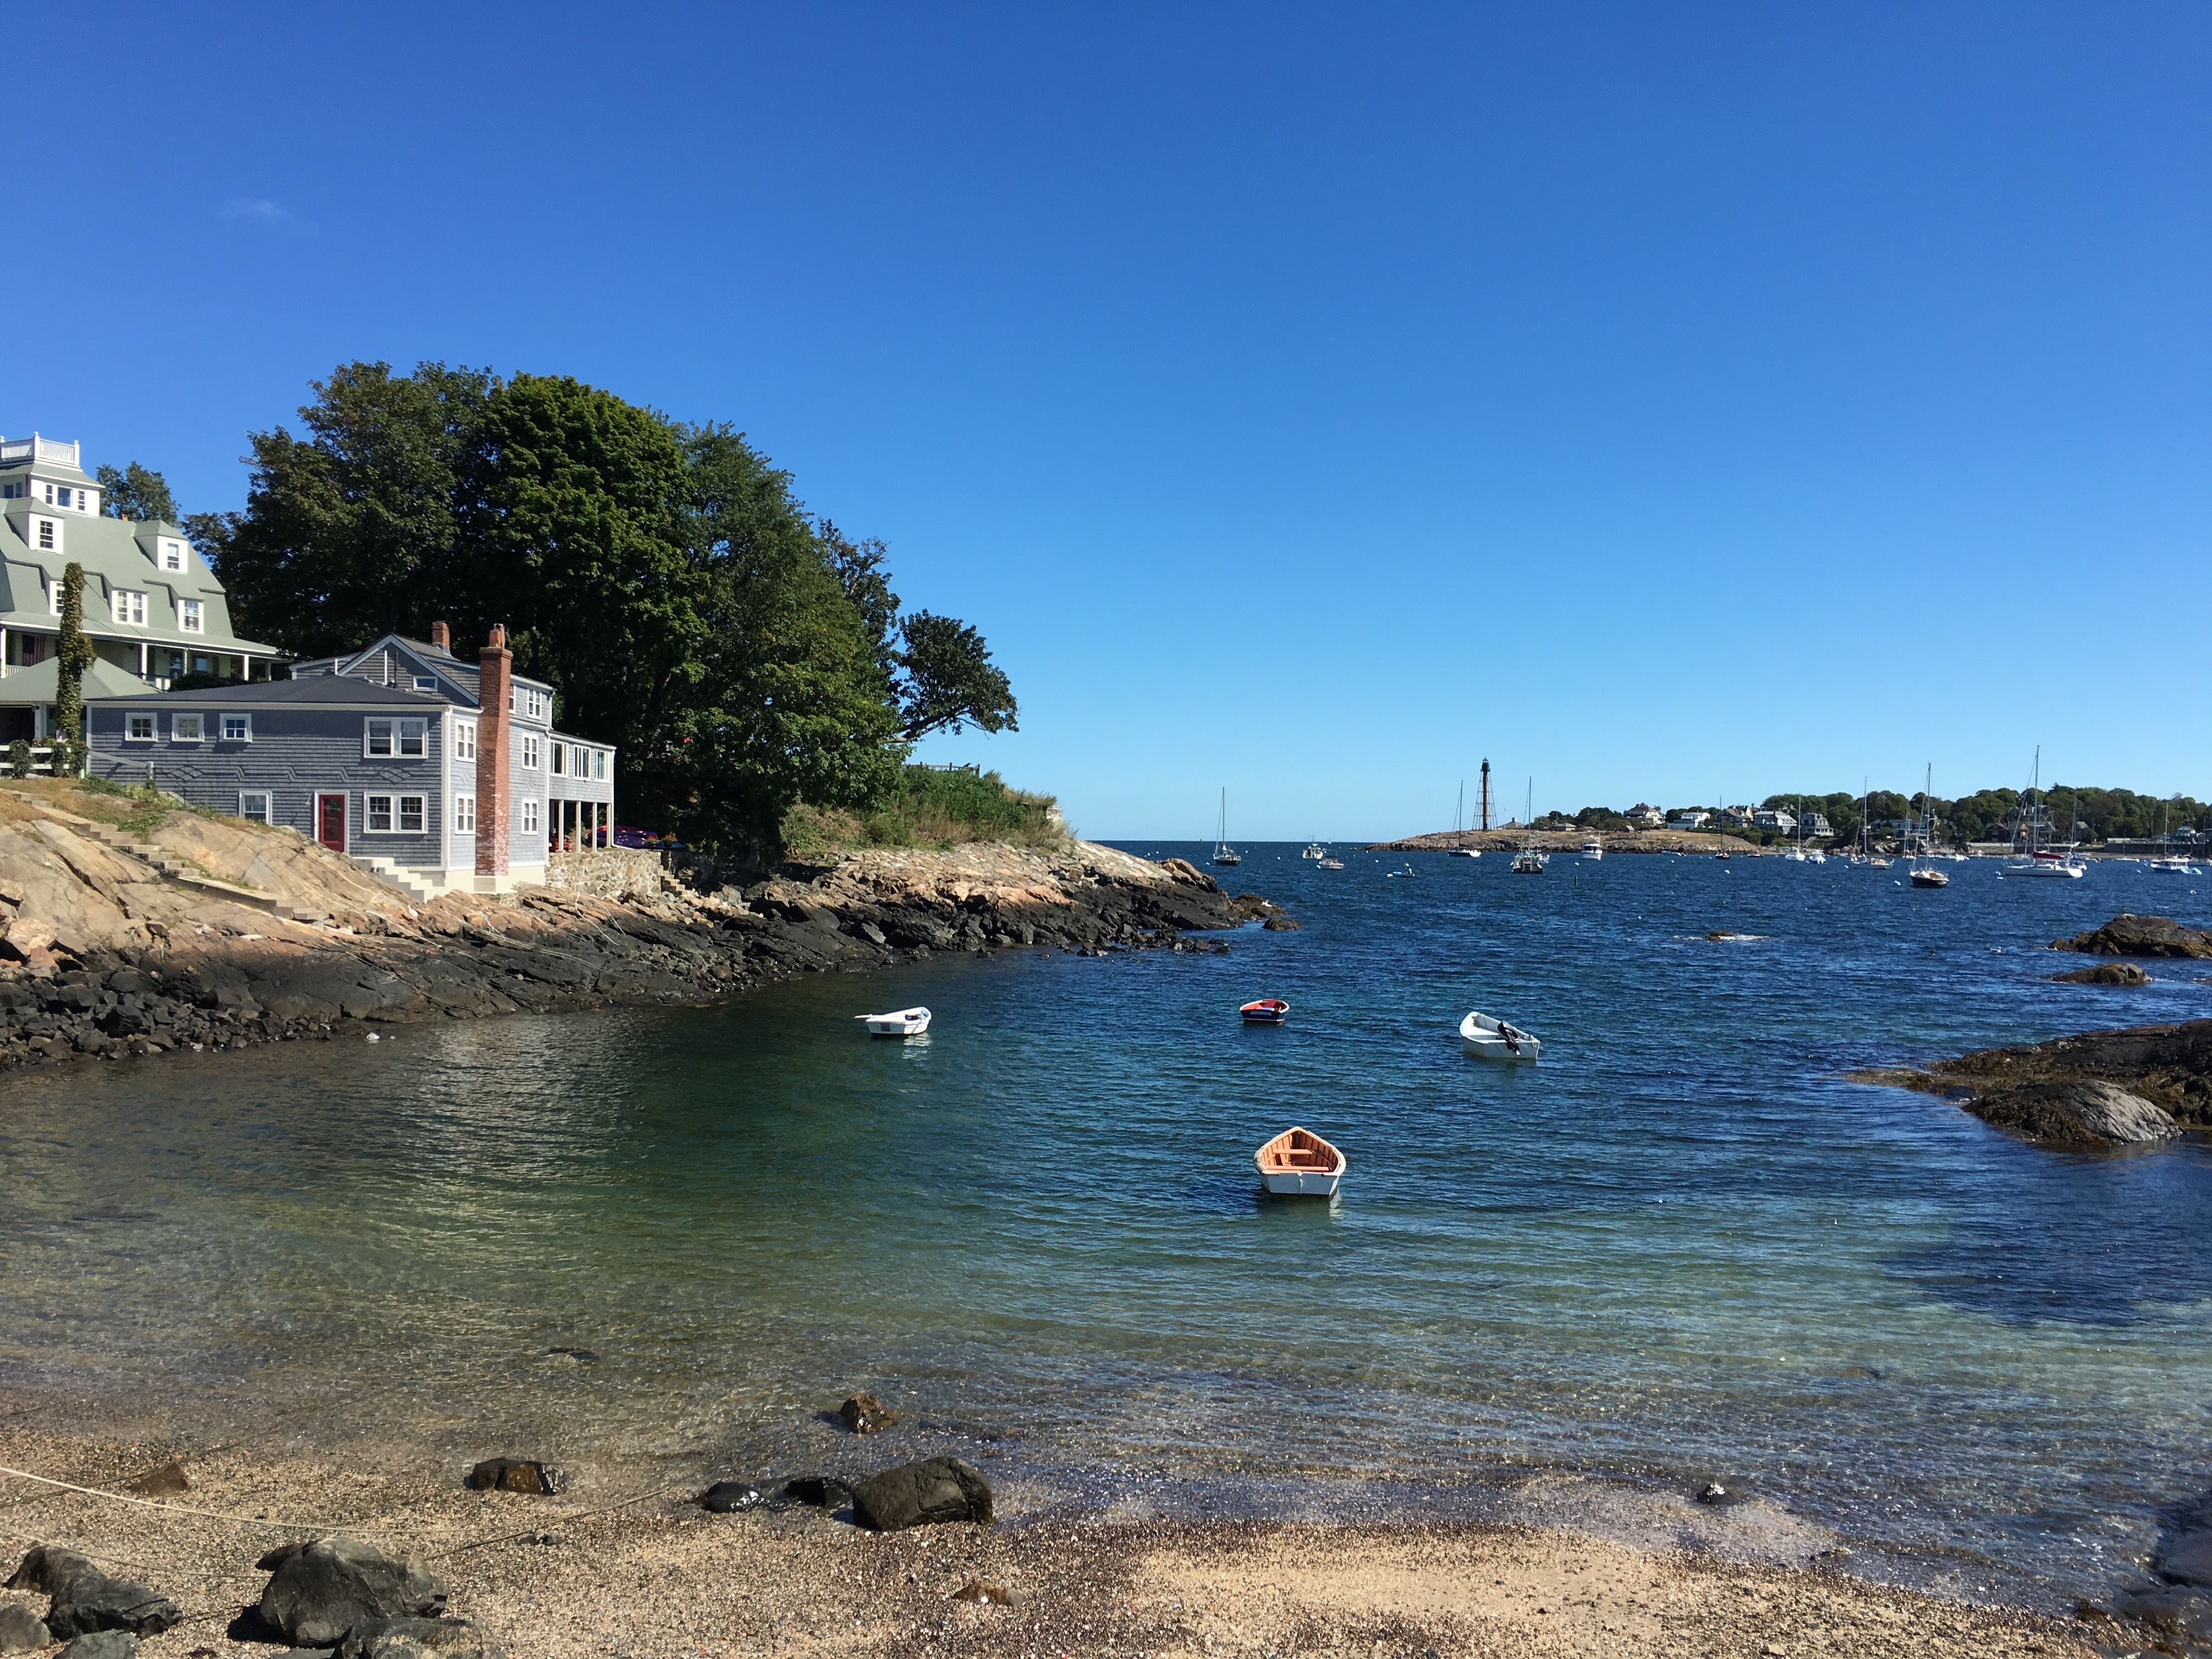
beach, sea, coast, water, rock, ocean, boat, shore, wave, summer, vacation, cliff, cove, scenic, fishing, bay, harbor, terrain, body of water, cape